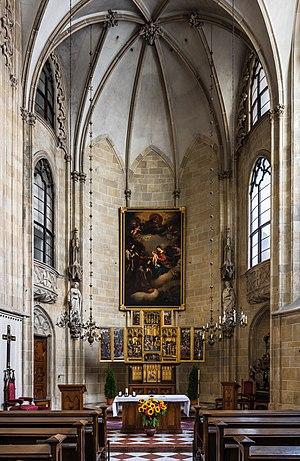
La maison de l'hôpital des Allemands de Sainte-Marie-de-Jérusalem et plus tard, l'ordre de la Maison de Sainte-Marie-des-Teutoniques, plus connu sous le nom d’ordre des Chevaliers teutoniques ou de maison des chevaliers de l'hôpital de Sainte-Marie-des-Teutoniques à Jérusalem ou enfin les Teutoniques, est un ordre militaire chrétien apparu au Moyen Âge.